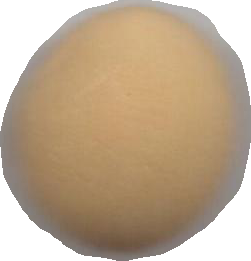
Variety: Dega